Maxime Martin

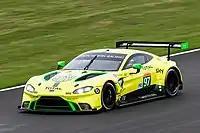
Martin racing in the 2018 6 Hours of Silverstone.

In late 2017 Martin announced he would leave BMW after 5 years as a factory driver. He later announced he would join Aston Martin Racing as a factory driver to race in the 2018-19 FIA World Endurance Championship. In September 2020 Martin won the 24 Hours of Le Mans in the LMGTE Pro class together with Alex Lynn and Harry Tincknell for Aston Martin Racing. He took four more podiums during the season and finished runner-up in the Drivers' standings.